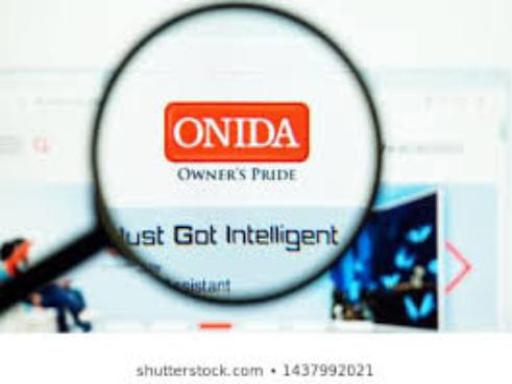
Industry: Electronic